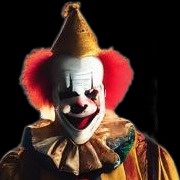
미적 점수 (1~10점): 1